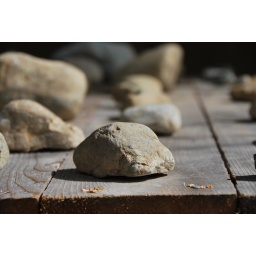
rocks arranged on table by jacob